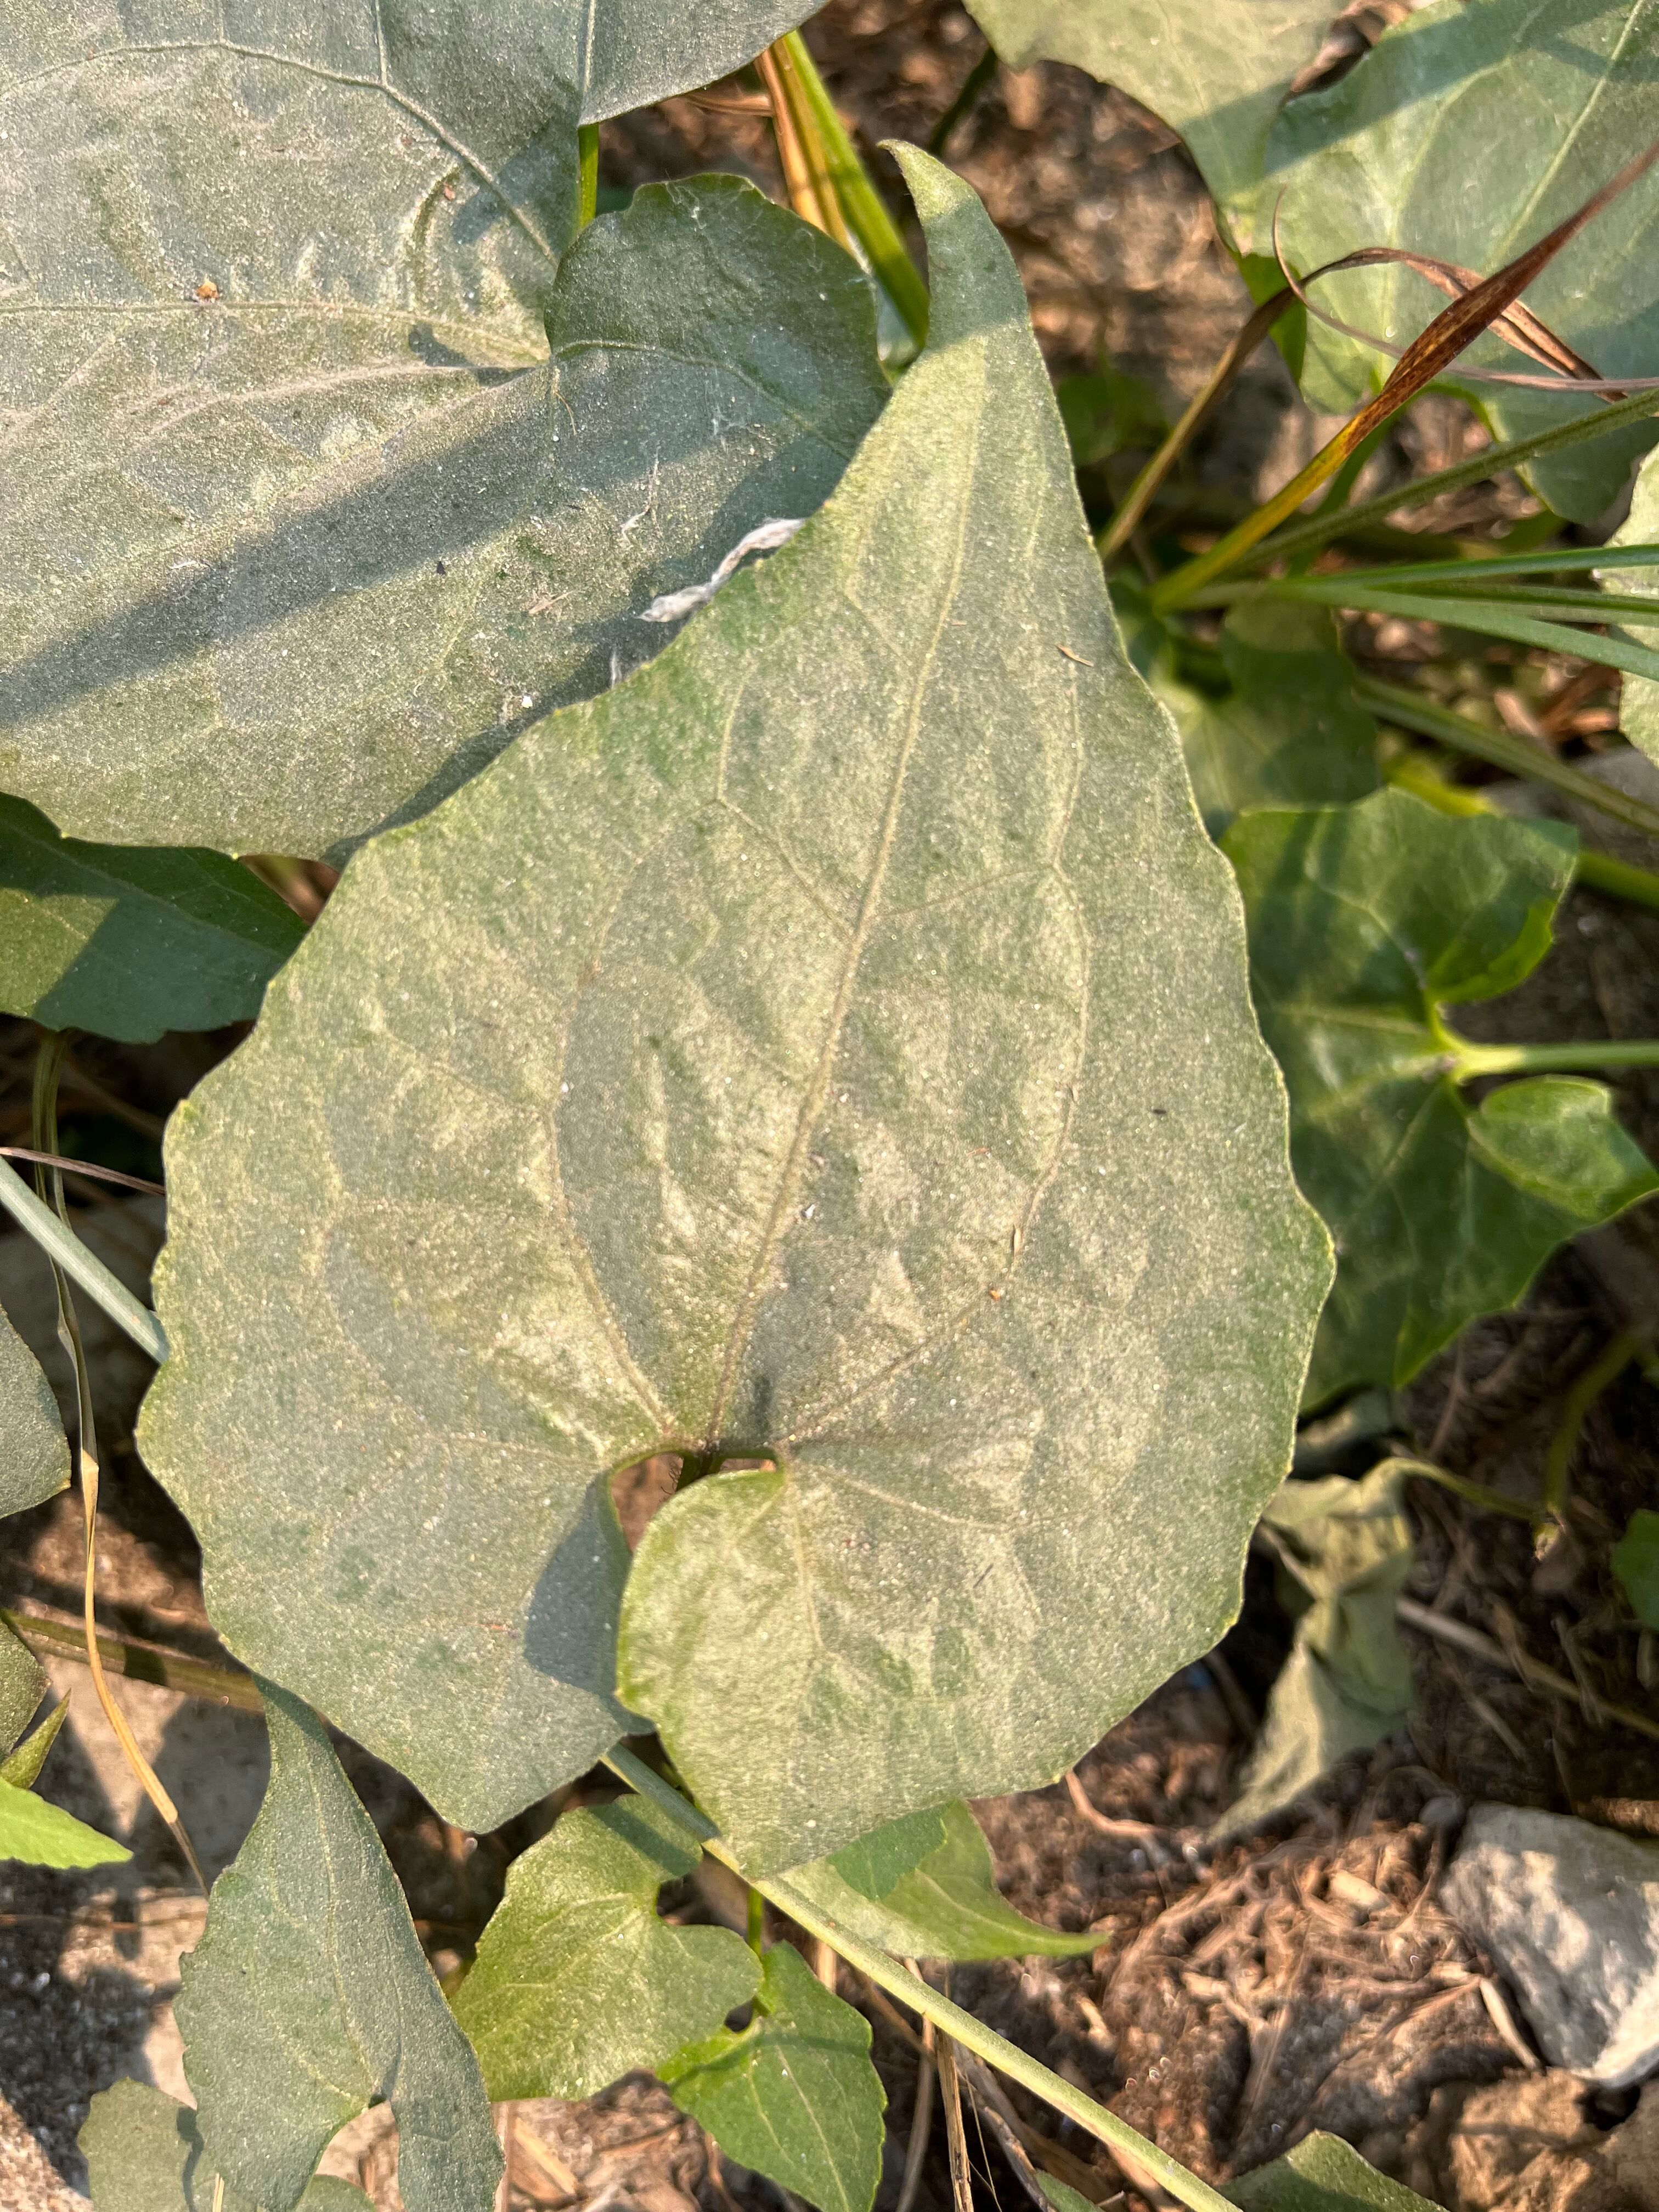
Plant species: mikania-micrantha